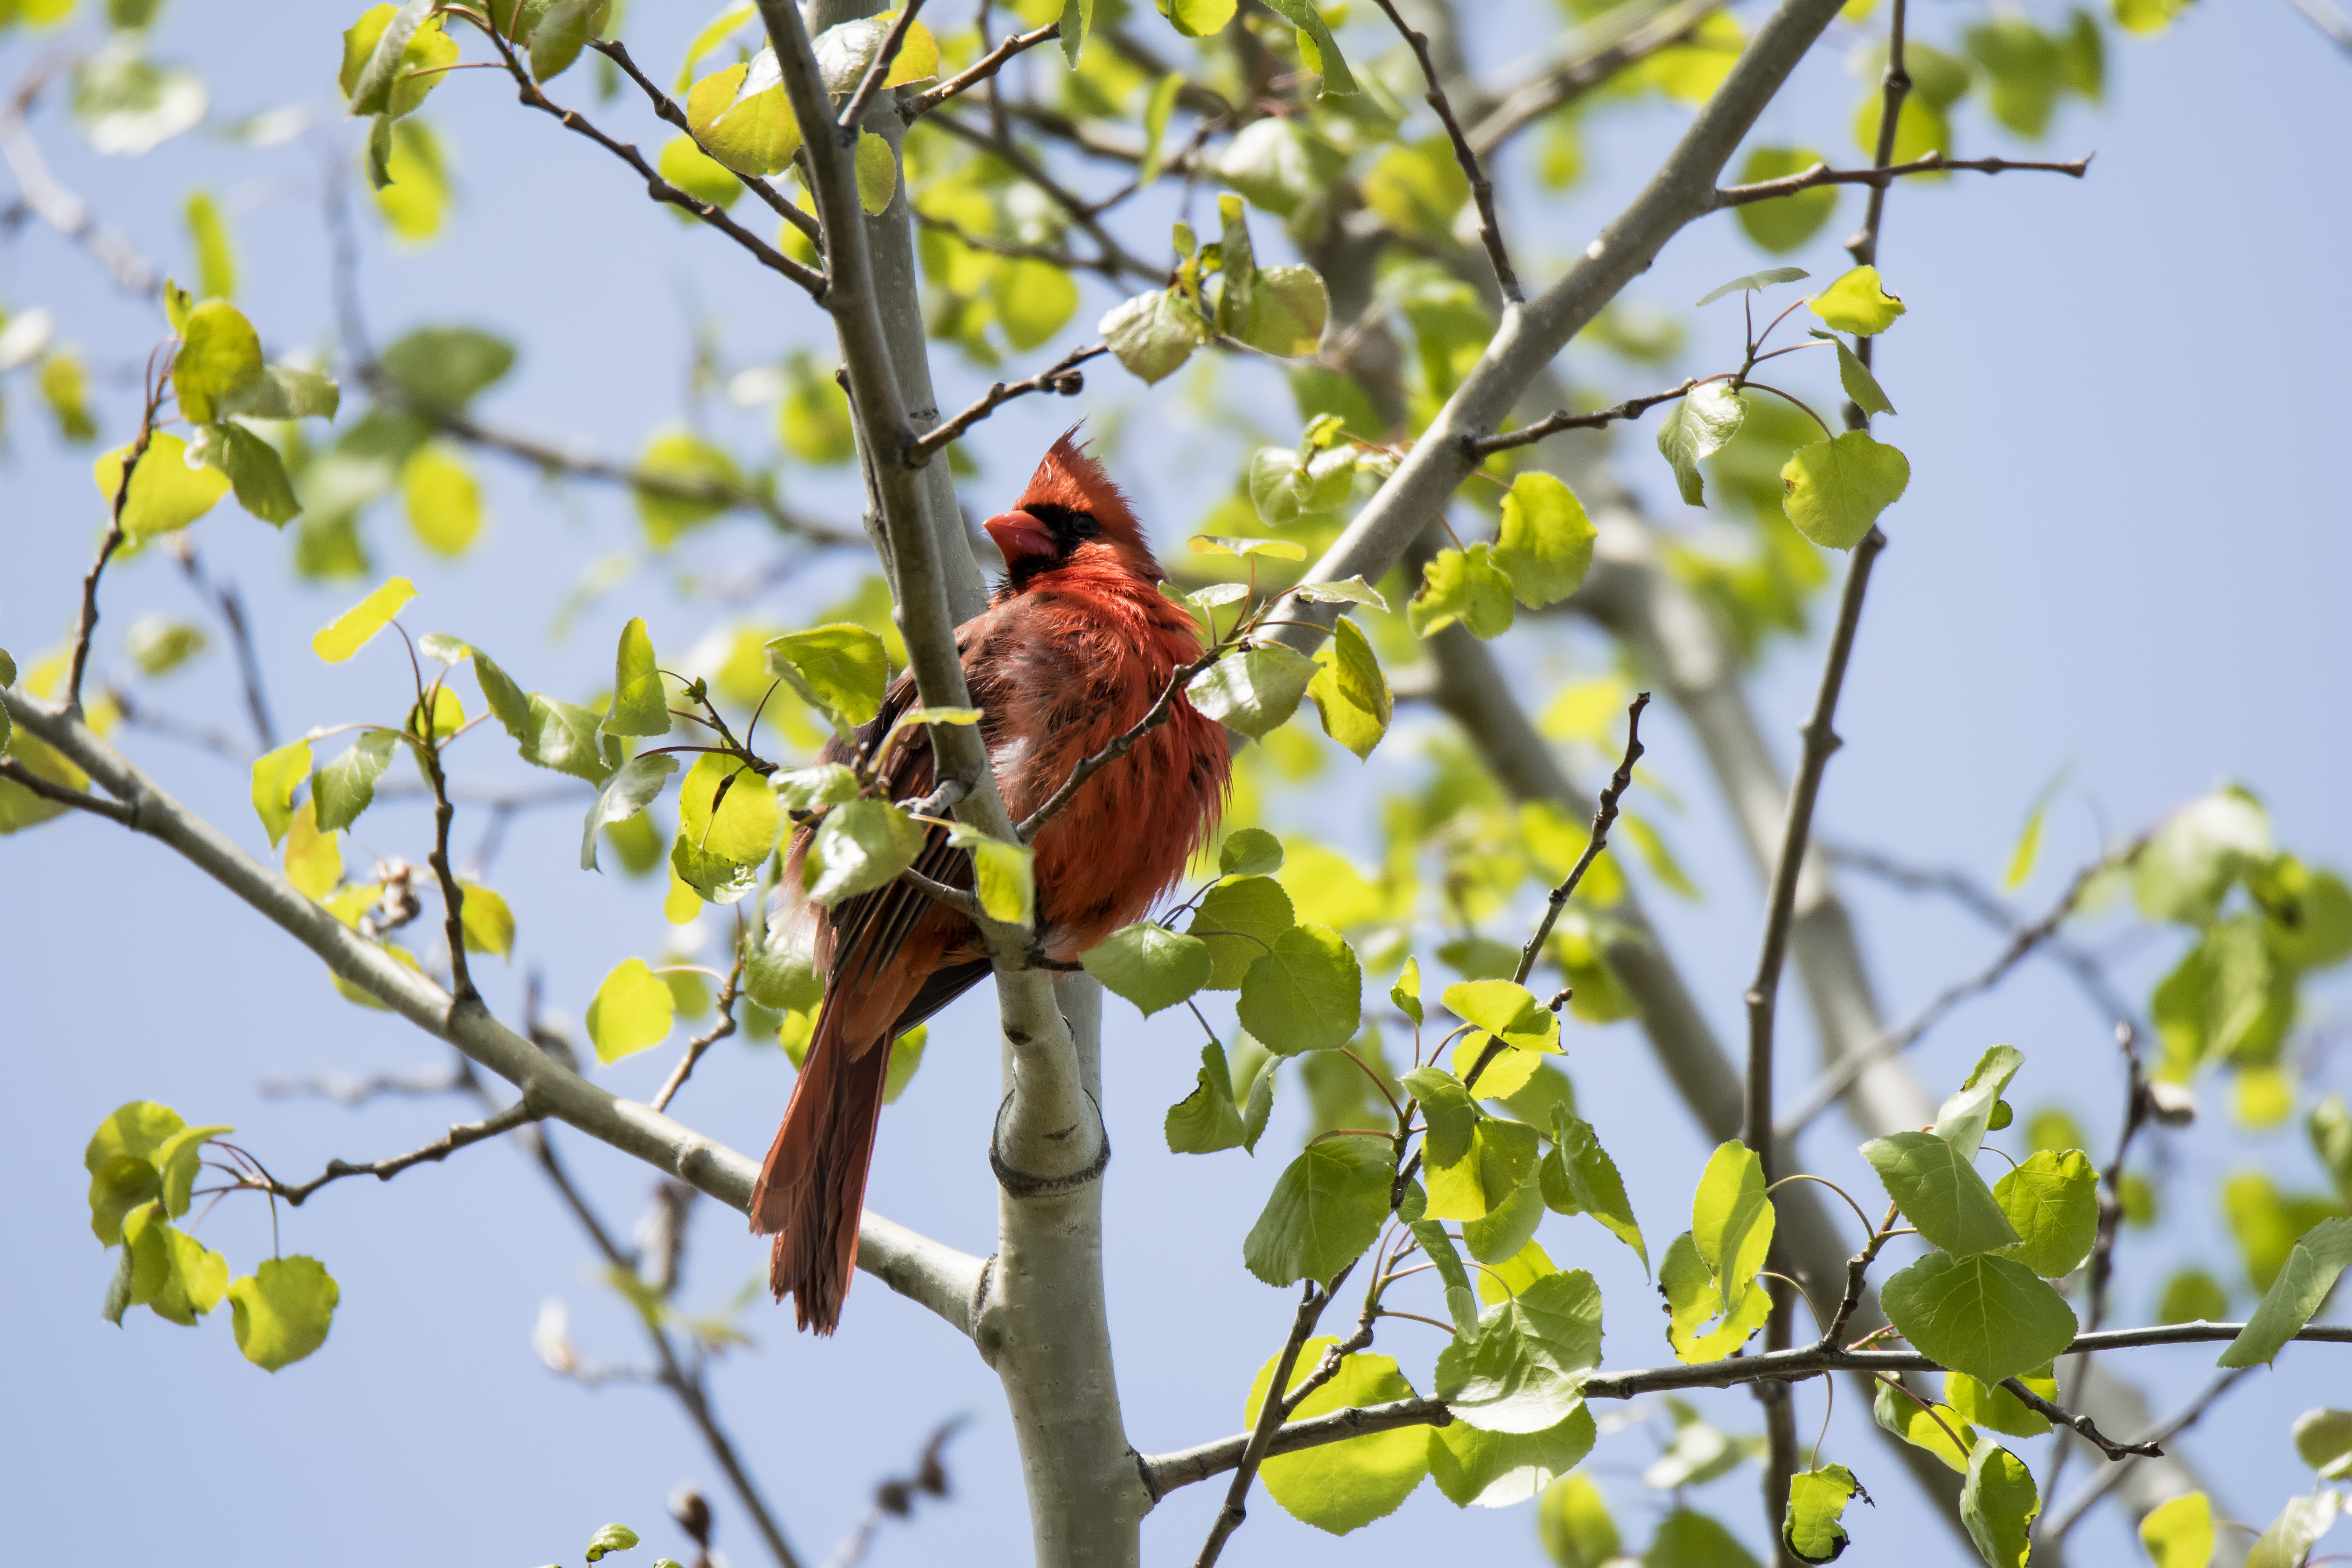
tree, nature, branch, blossom, bird, plant, leaf, flower, wildlife, spring, produce, autumn, flora, season, fauna, canada, vertebrate, rouge, northern, quebec, finch, cardinal, sherbrooke, oiseau, perching bird